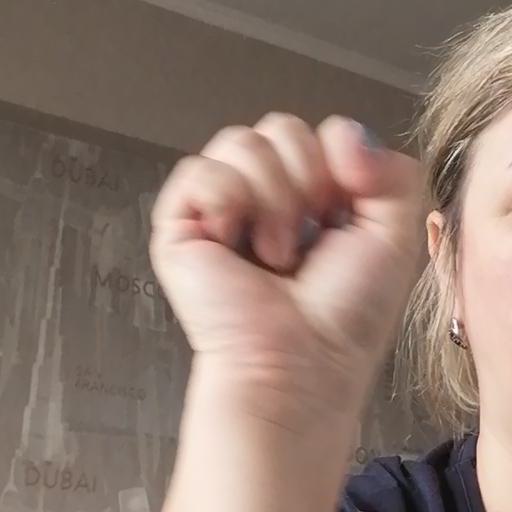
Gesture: fist